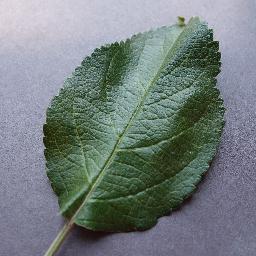
Label: Apple___healthy